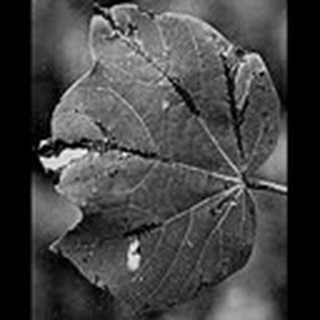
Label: cotton_bacterial_blight